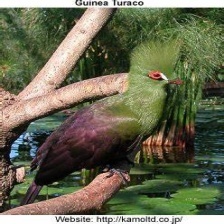
Species: GUINEA TURACO
Scientific name: TAURACO PERSA